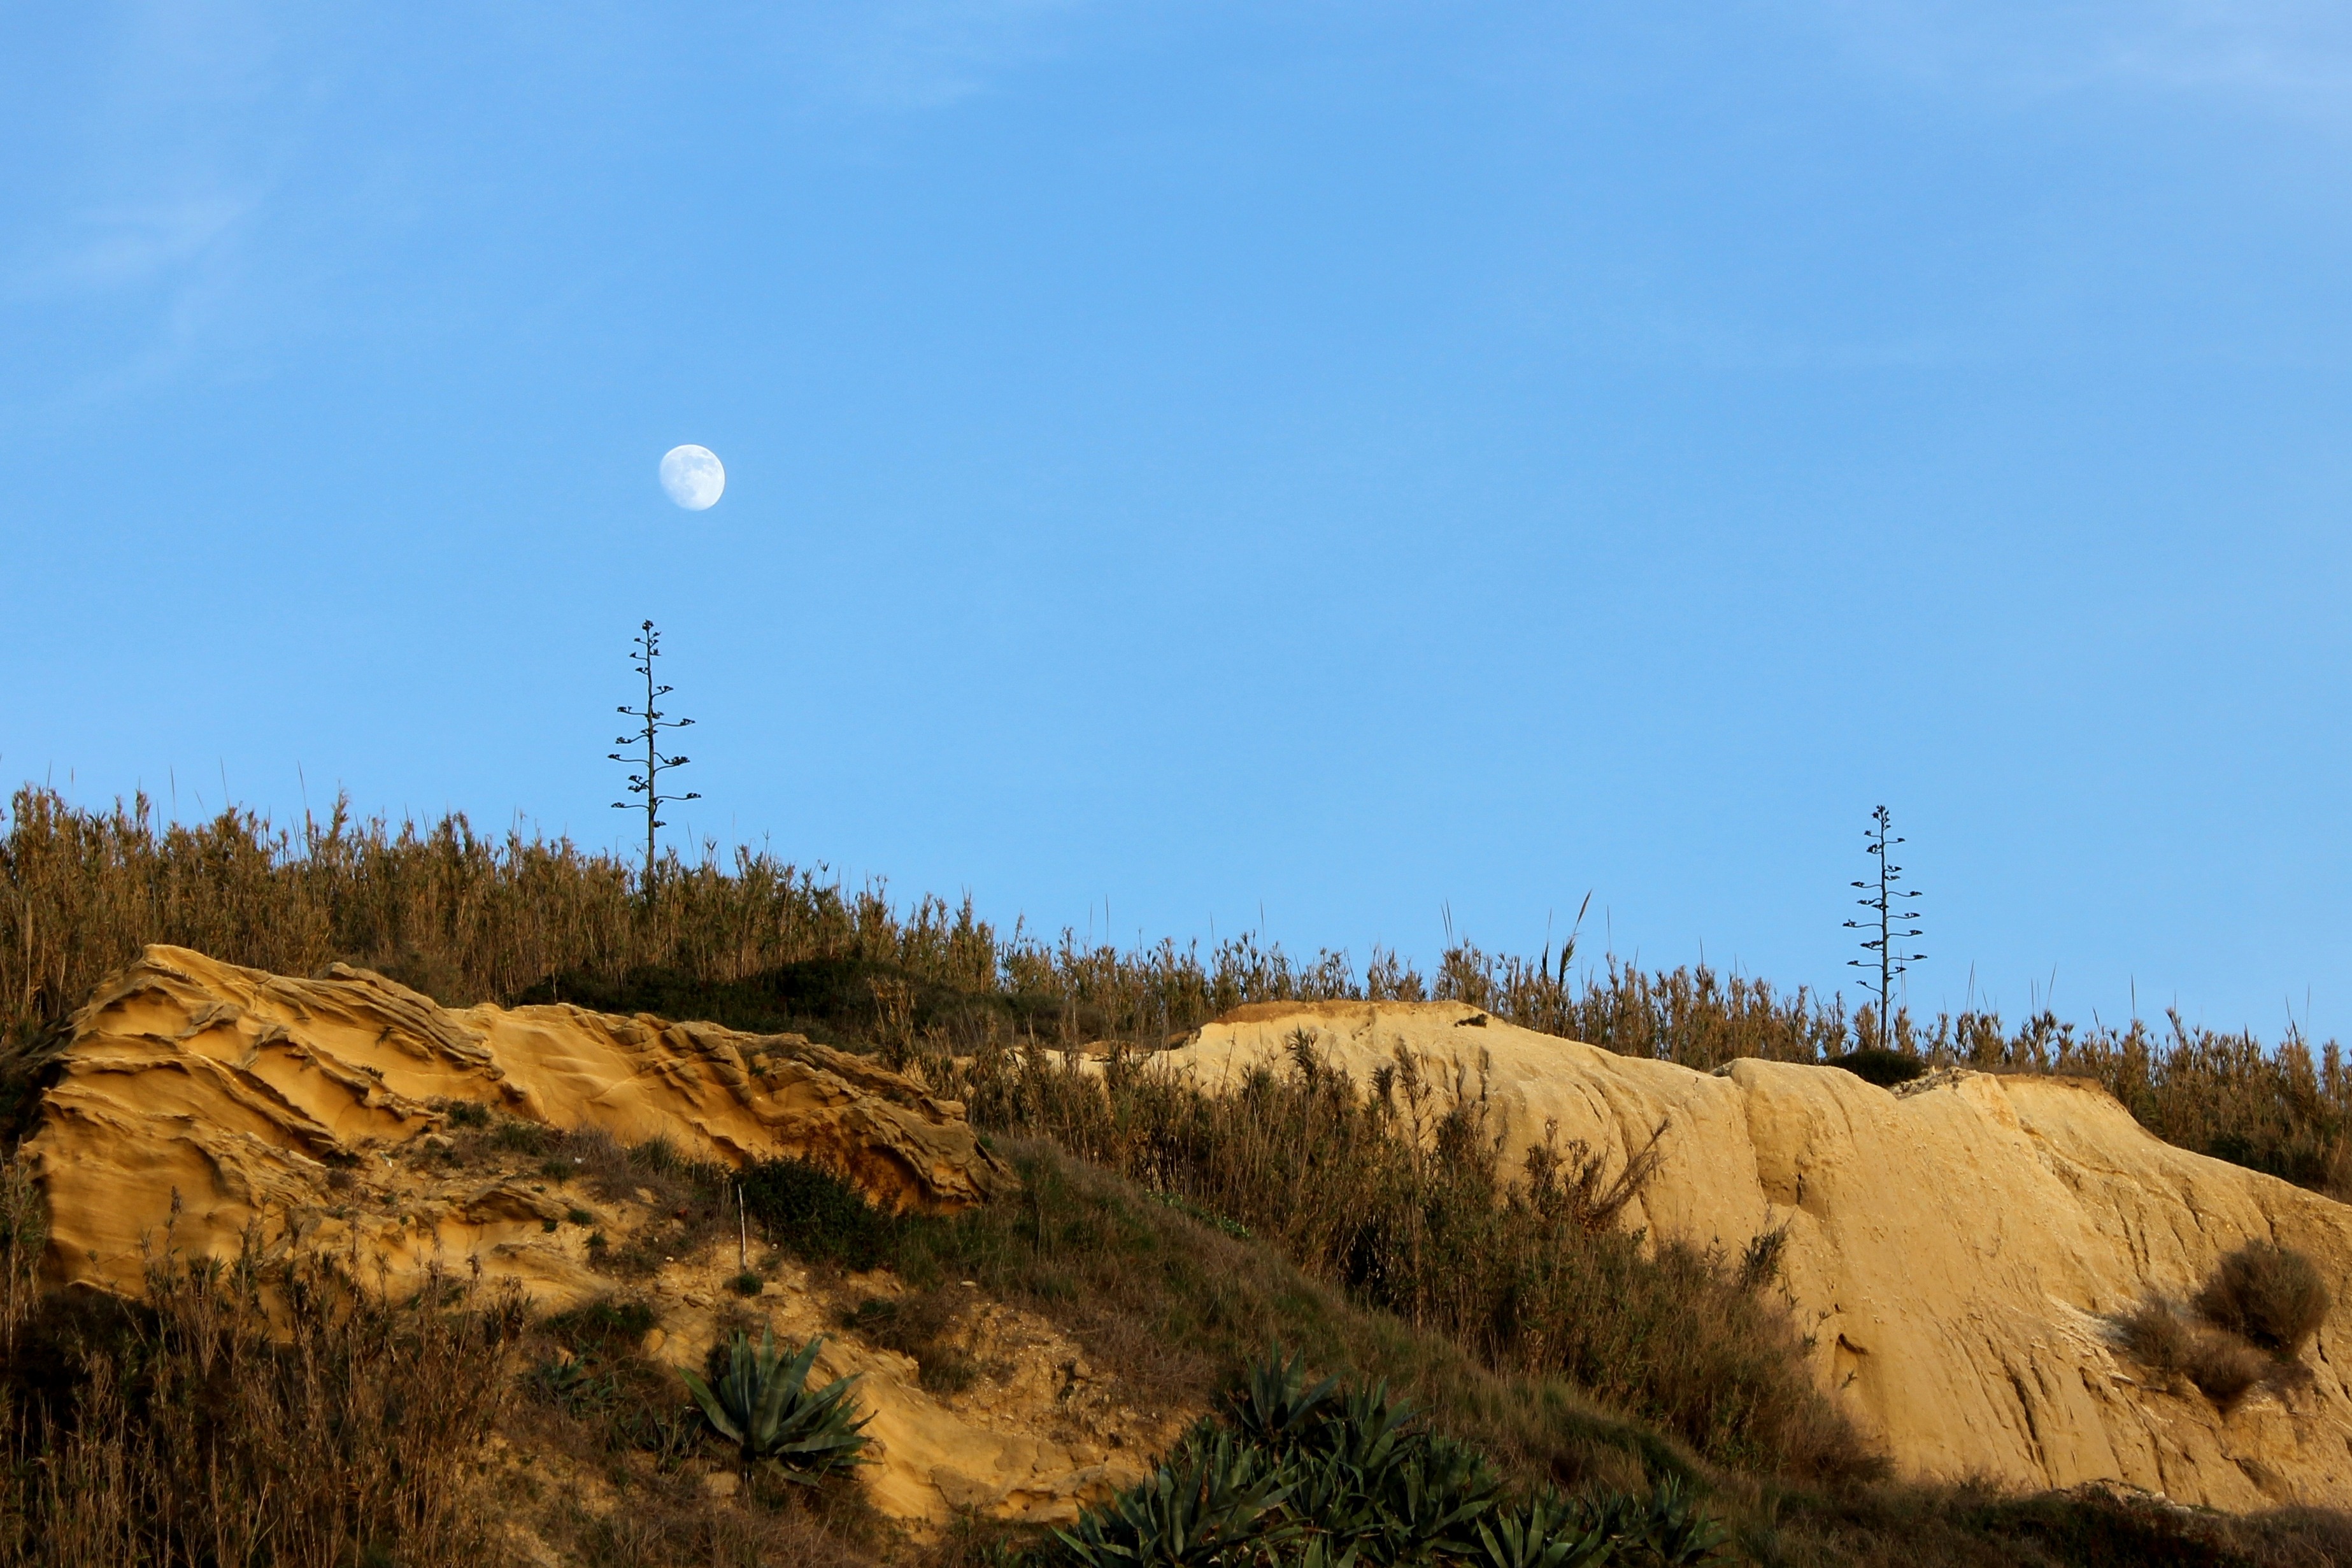
man, landscape, nature, wilderness, mountain, sky, prairie, hill, artistic, soil, terrain, moon, ridge, outdoors, spain, mountains, plateau, cadiz, habitat, landform, natural environment, aeolian landform, mountainous landforms